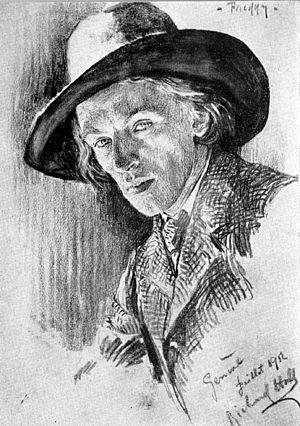
Frédéric Louis Sauser, dit Blaise Cendrars [blɛz sɑ̃dʁaːʁ], est un écrivain suisse et français, né le 1ᵉʳ septembre 1887 à La Chaux-de-Fonds et mort le 21 janvier 1961 à Paris. À ses débuts, il utilise brièvement les pseudonymes Freddy Sausey, Jack Lee et Diogène.